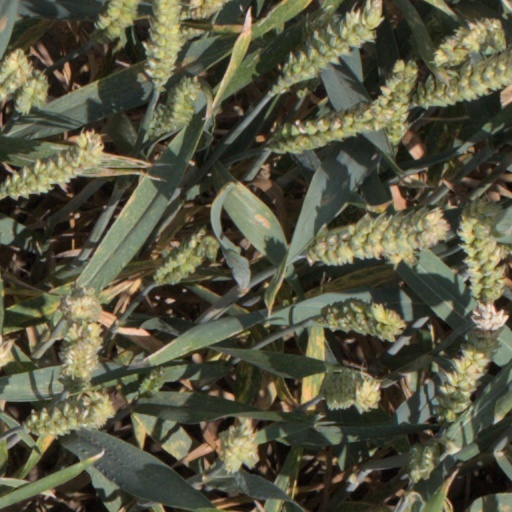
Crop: wheat